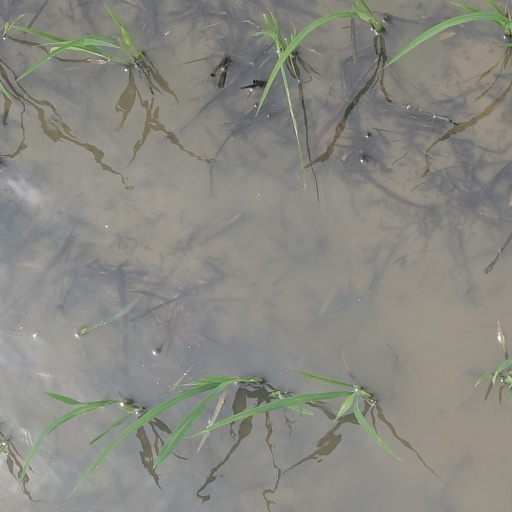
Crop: rice